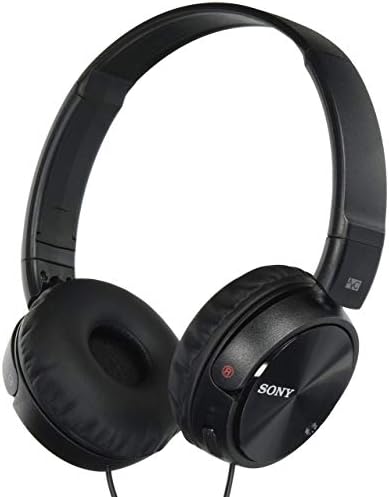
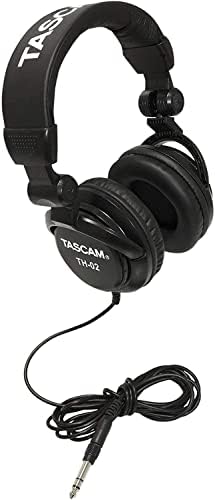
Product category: headphones
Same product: no